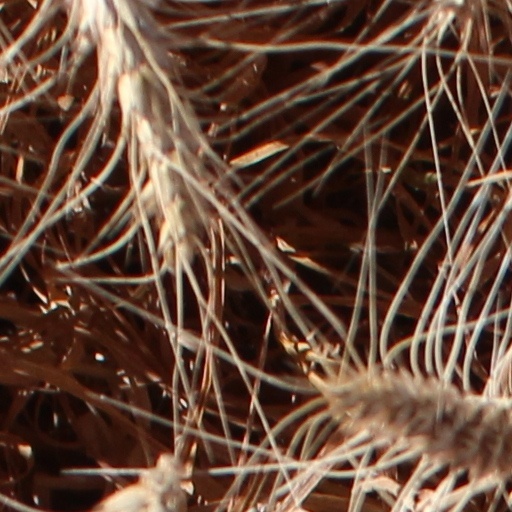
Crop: wheat